John Bright

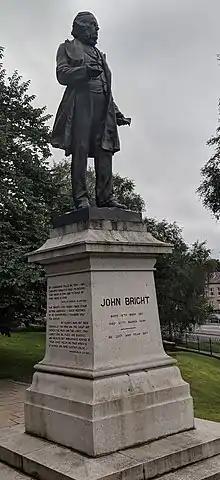
Statue of John Bright in Broadfield Park, Rochdale, Lancashire

Bright had much literary and social recognition in his later years. In 1880 he was elected Lord Rector of the University of Glasgow, although R. W. Dale wrote of his rectorial address: "It was not the old Bright." He was given an honorary degree of the University of Oxford in 1886. He delivered the opening address for the Birmingham Central Library in 1882, and in 1888 the city erected a statue of him. The marble statue, by Albert Joy, was in store until it was restored to a prominent position in the Birmingham Museum and Art Gallery in 2012. Both John Bright Street, close to the Alexandra Theatre in Birmingham, and Morse's Creek in Australia, now known as Bright, Victoria, were renamed in his honour.